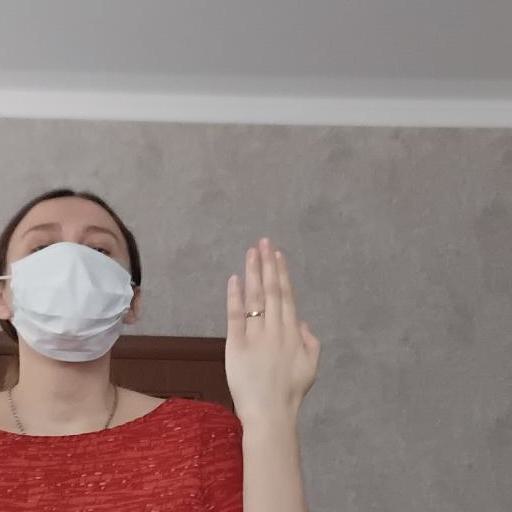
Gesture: stop_inverted